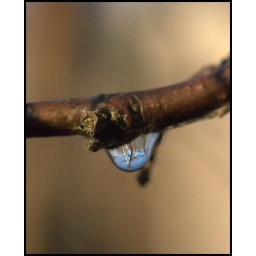
plants in water droplet